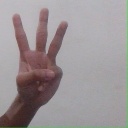
अक्षर: व